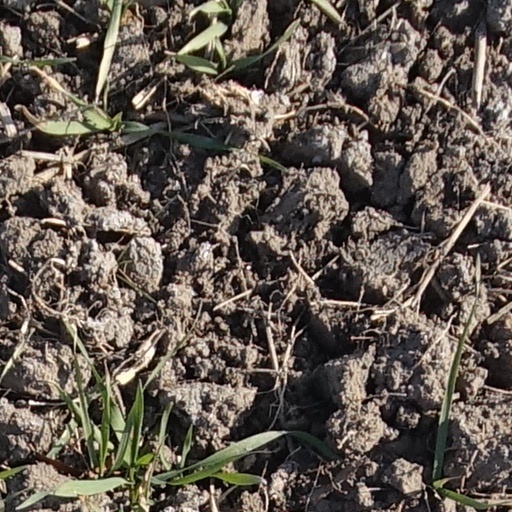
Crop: wheat